Submarine 707

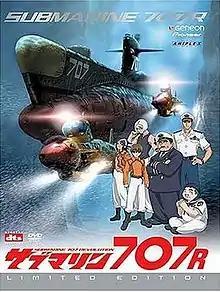
Cover of the DVD of the OVA "Submarine 707R"

is a Japanese manga series written and illustrated by Satoru Ozawa and serialized in "Weekly Shōnen Sunday" between 1963 and 1965. The manga series was adapted into two original video animations (OVA). The first OVA, titled , was produced by Knack Productions and released on 10 January 1997. The second OVA, titled , consisted of two episodes produced by Group TAC and was released between 26 September 2003 and 28 April 2004.